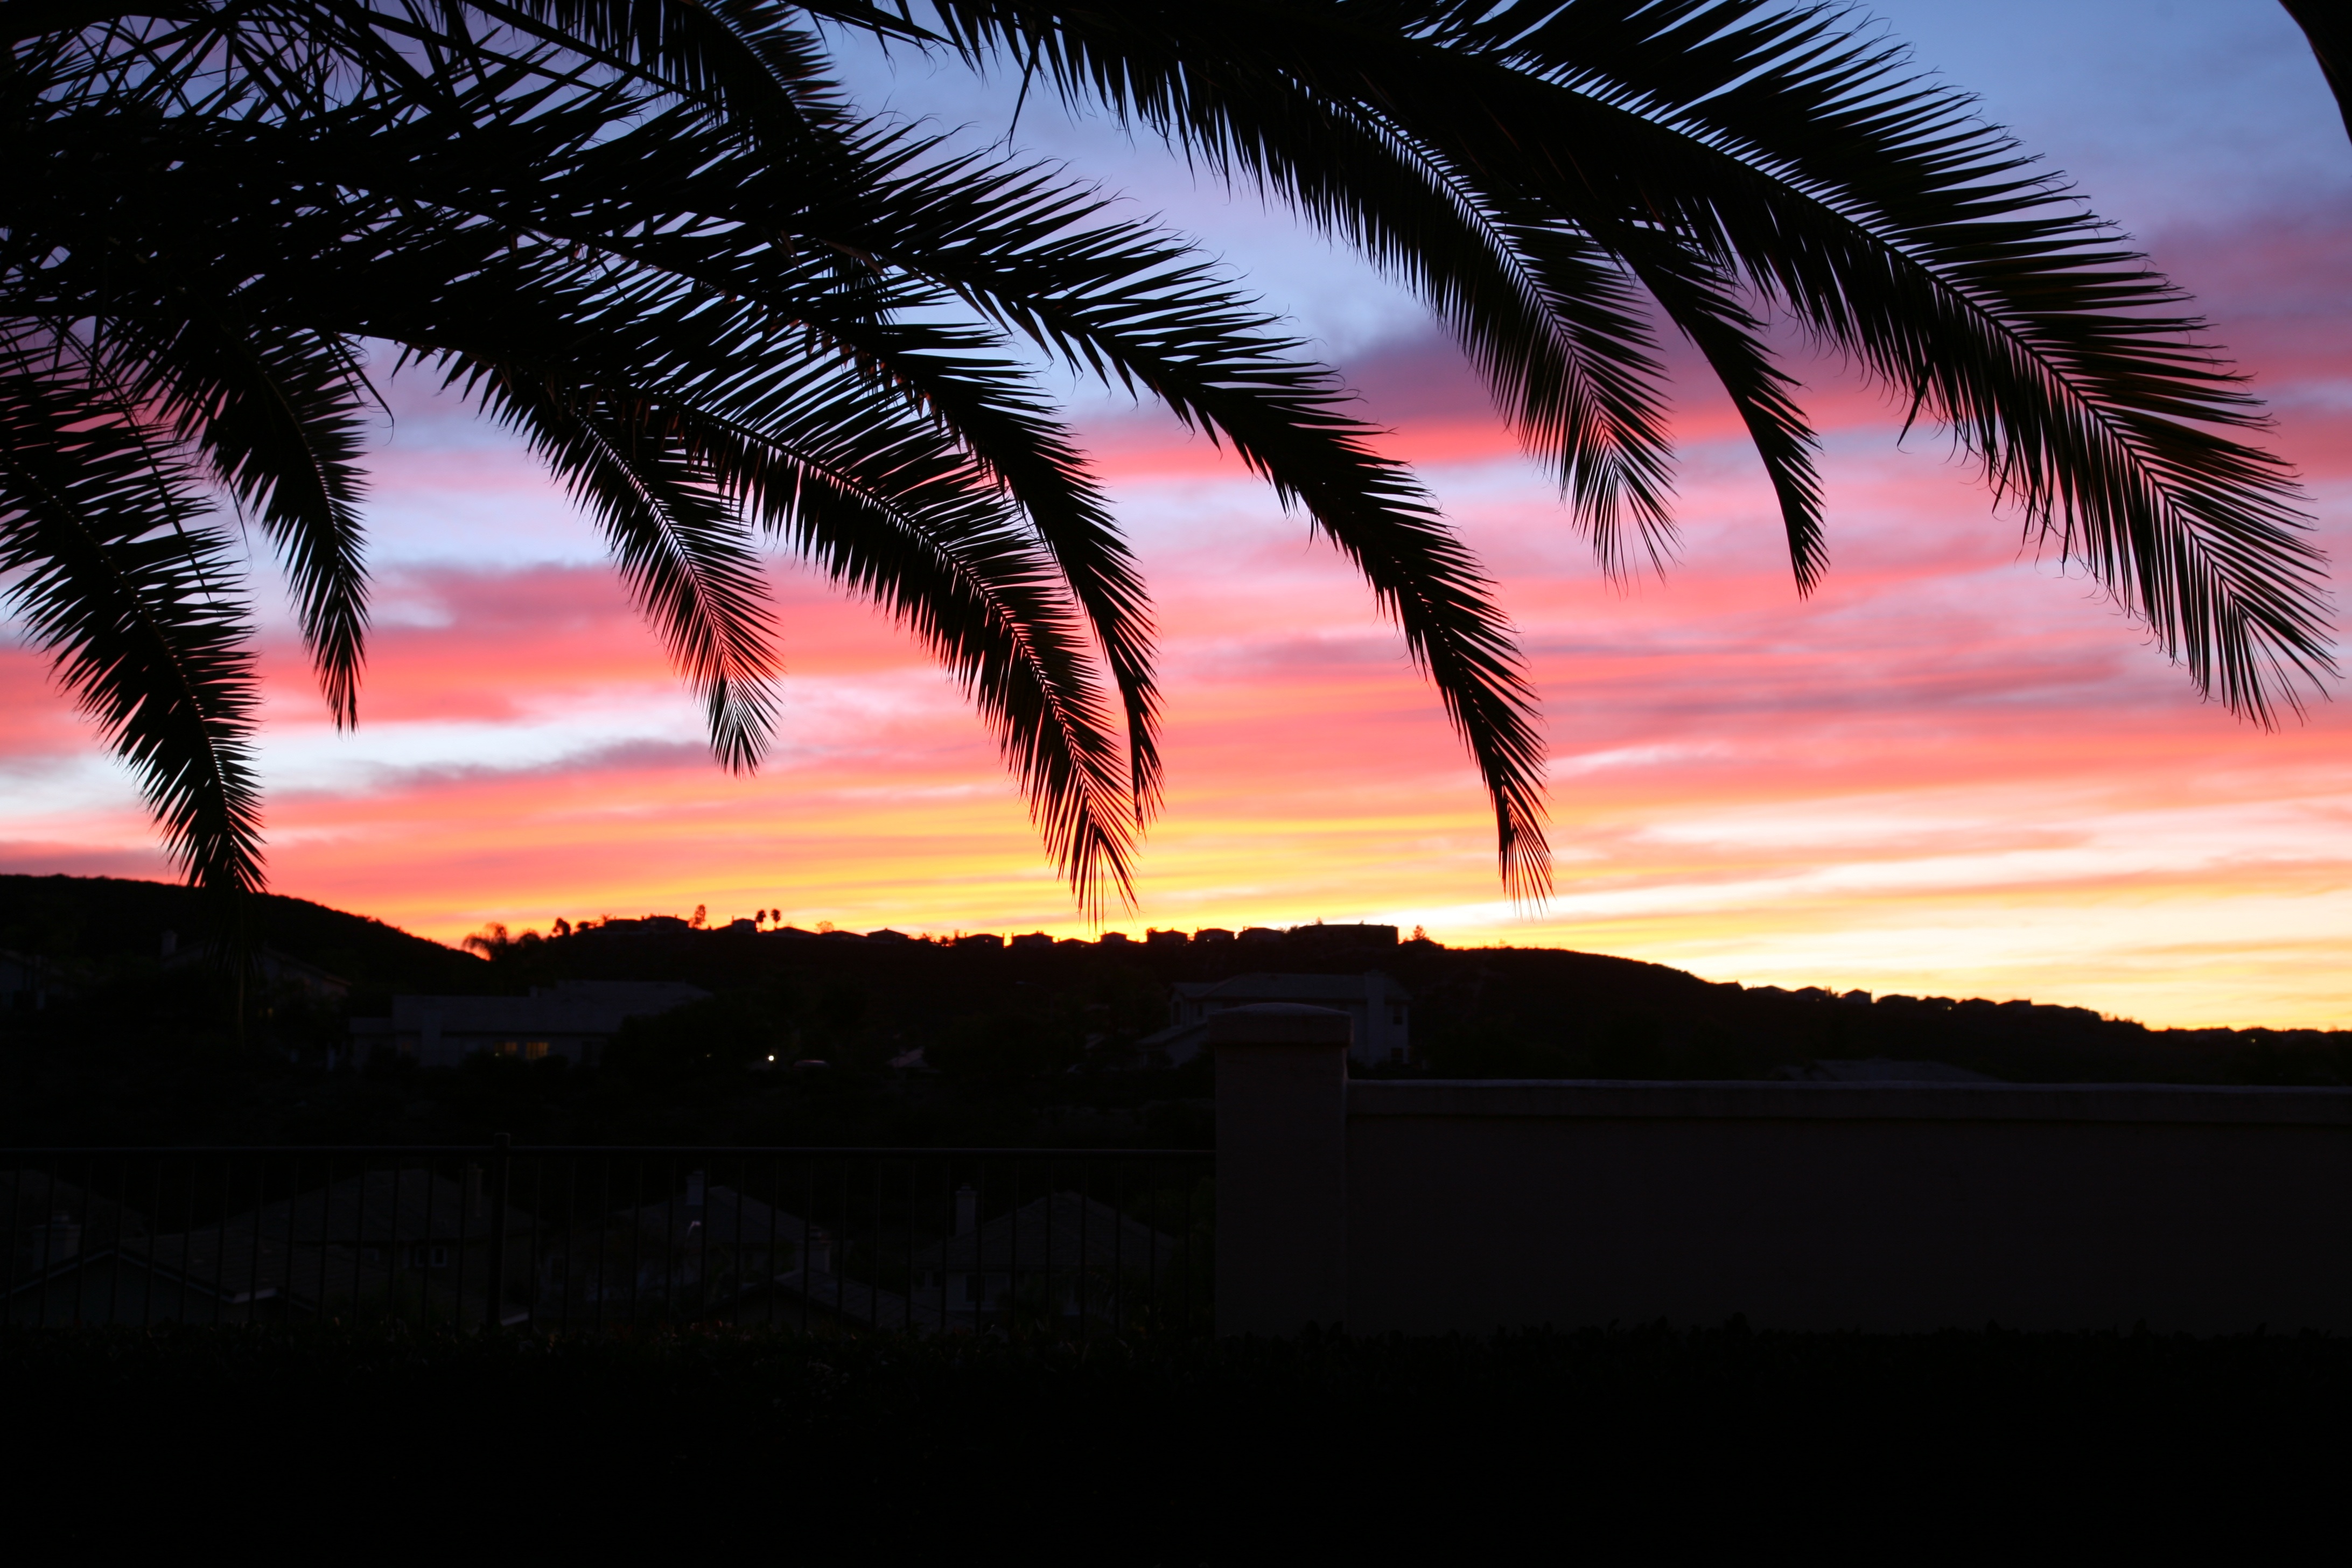
landscape, sea, tree, horizon, cloud, sky, sunrise, sunset, palm tree, morning, dawn, dusk, evening, tropics, afterglow, red sky, arecales